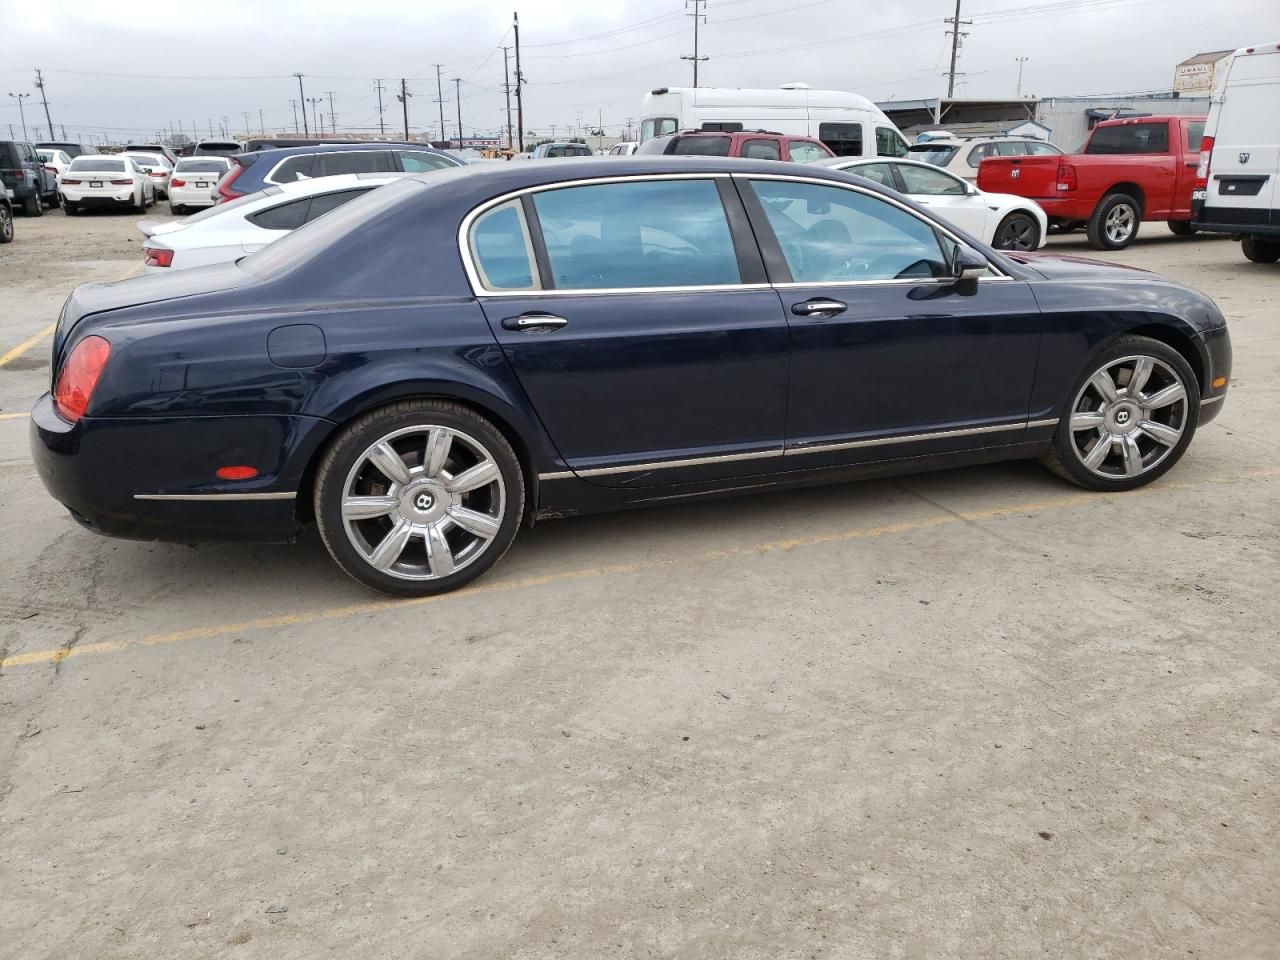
Aucun dommage détecté.
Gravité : aucun